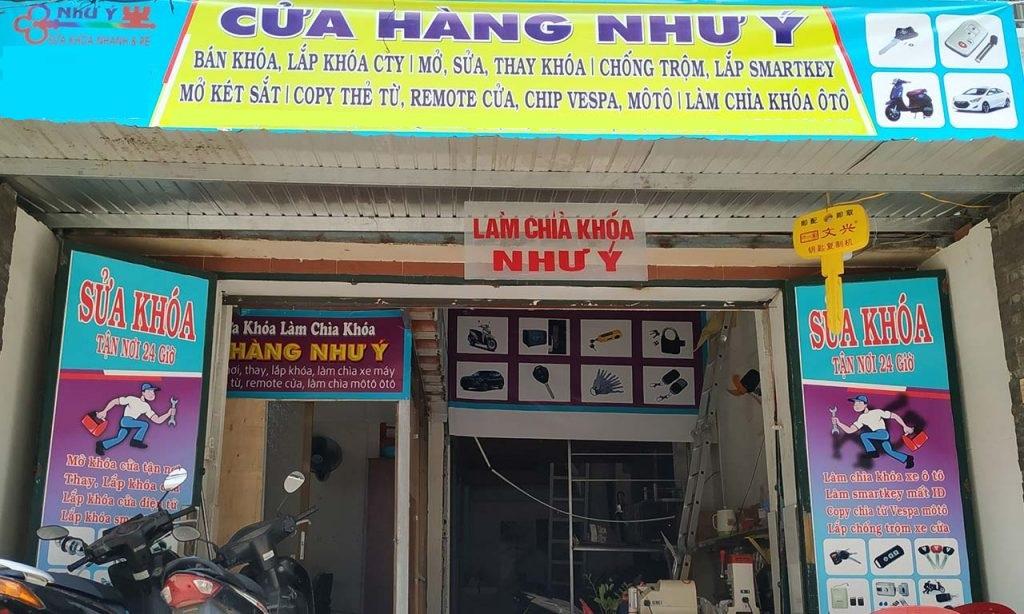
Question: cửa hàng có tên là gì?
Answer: cửa hàng có tên là như ý